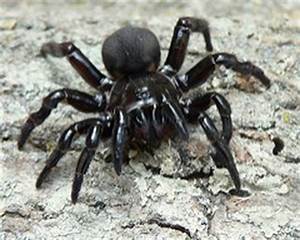
Label: spider